Glasinac

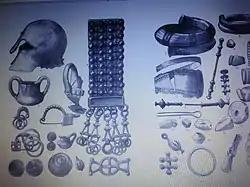
Arareva gromila on Glasinac

During 1893 and 1894 Franjo Fiala excavated 36 tumulus in the vicinity of Ilijak and Rajino Brdo, some of which were princely tombs.